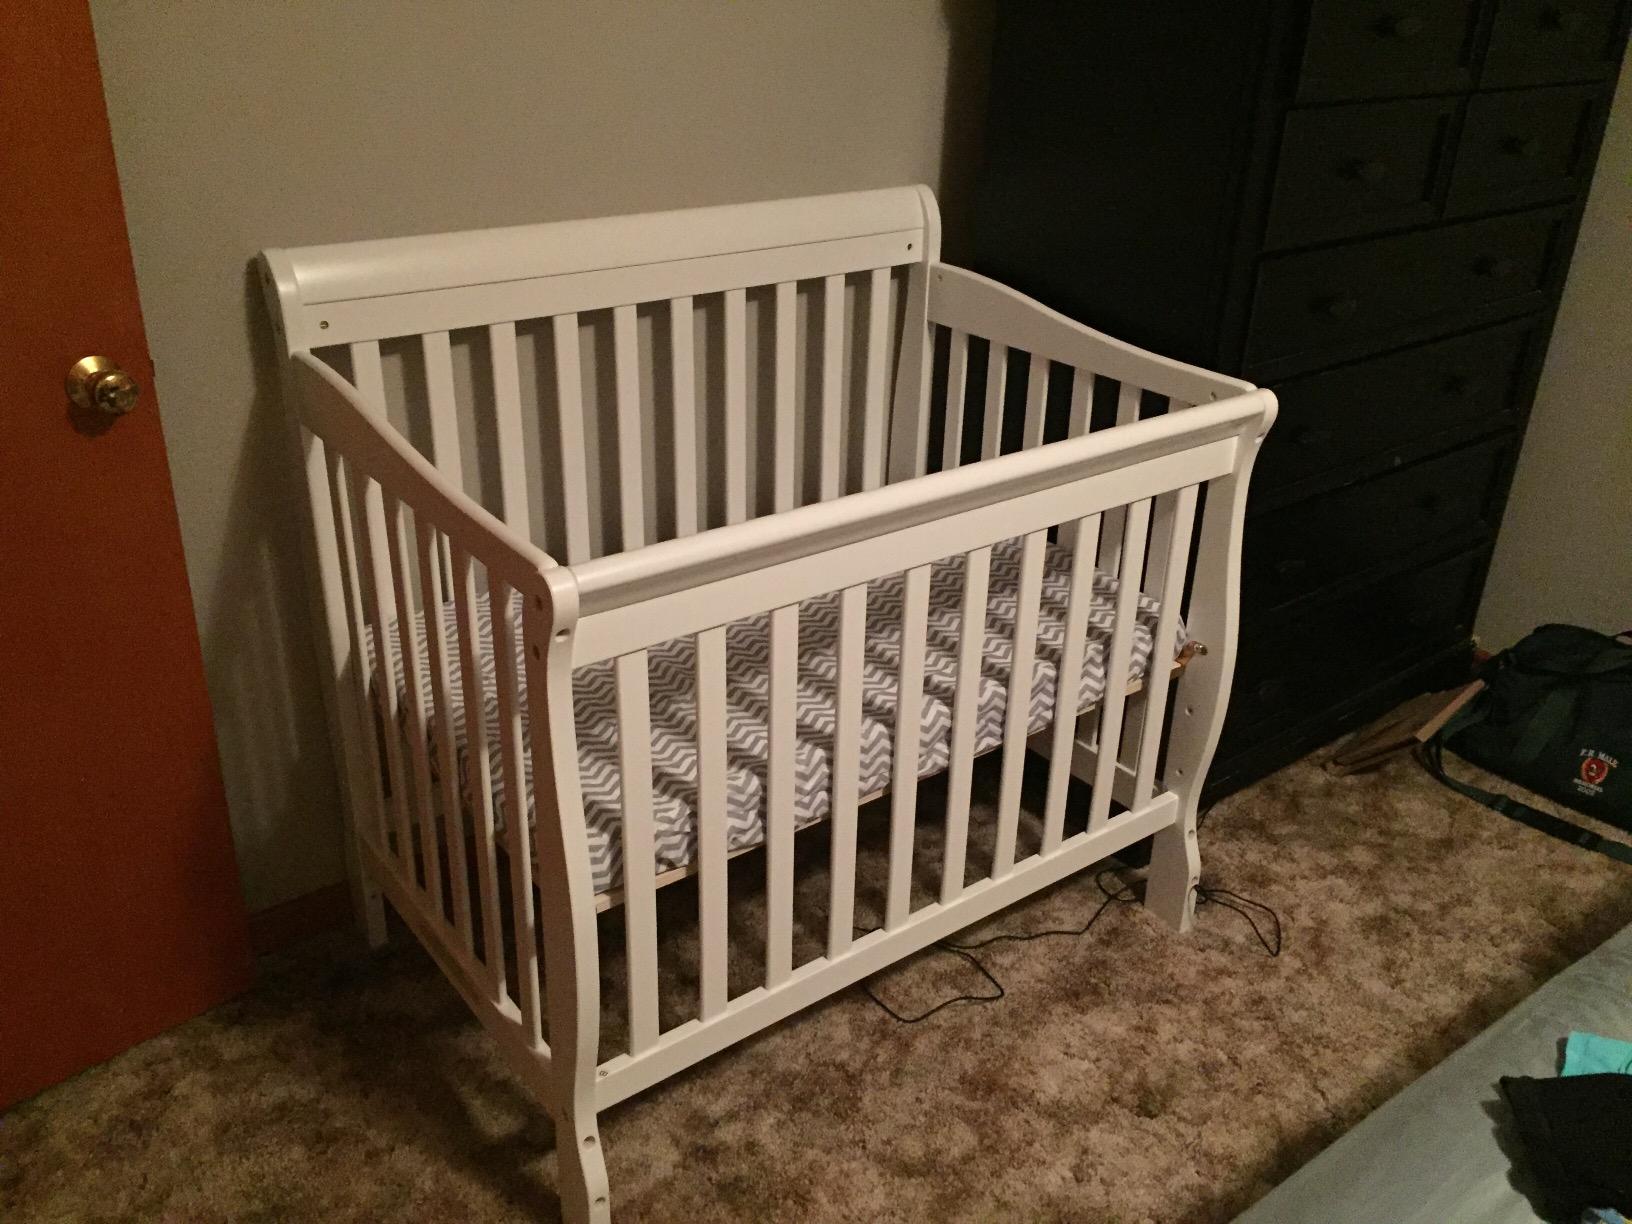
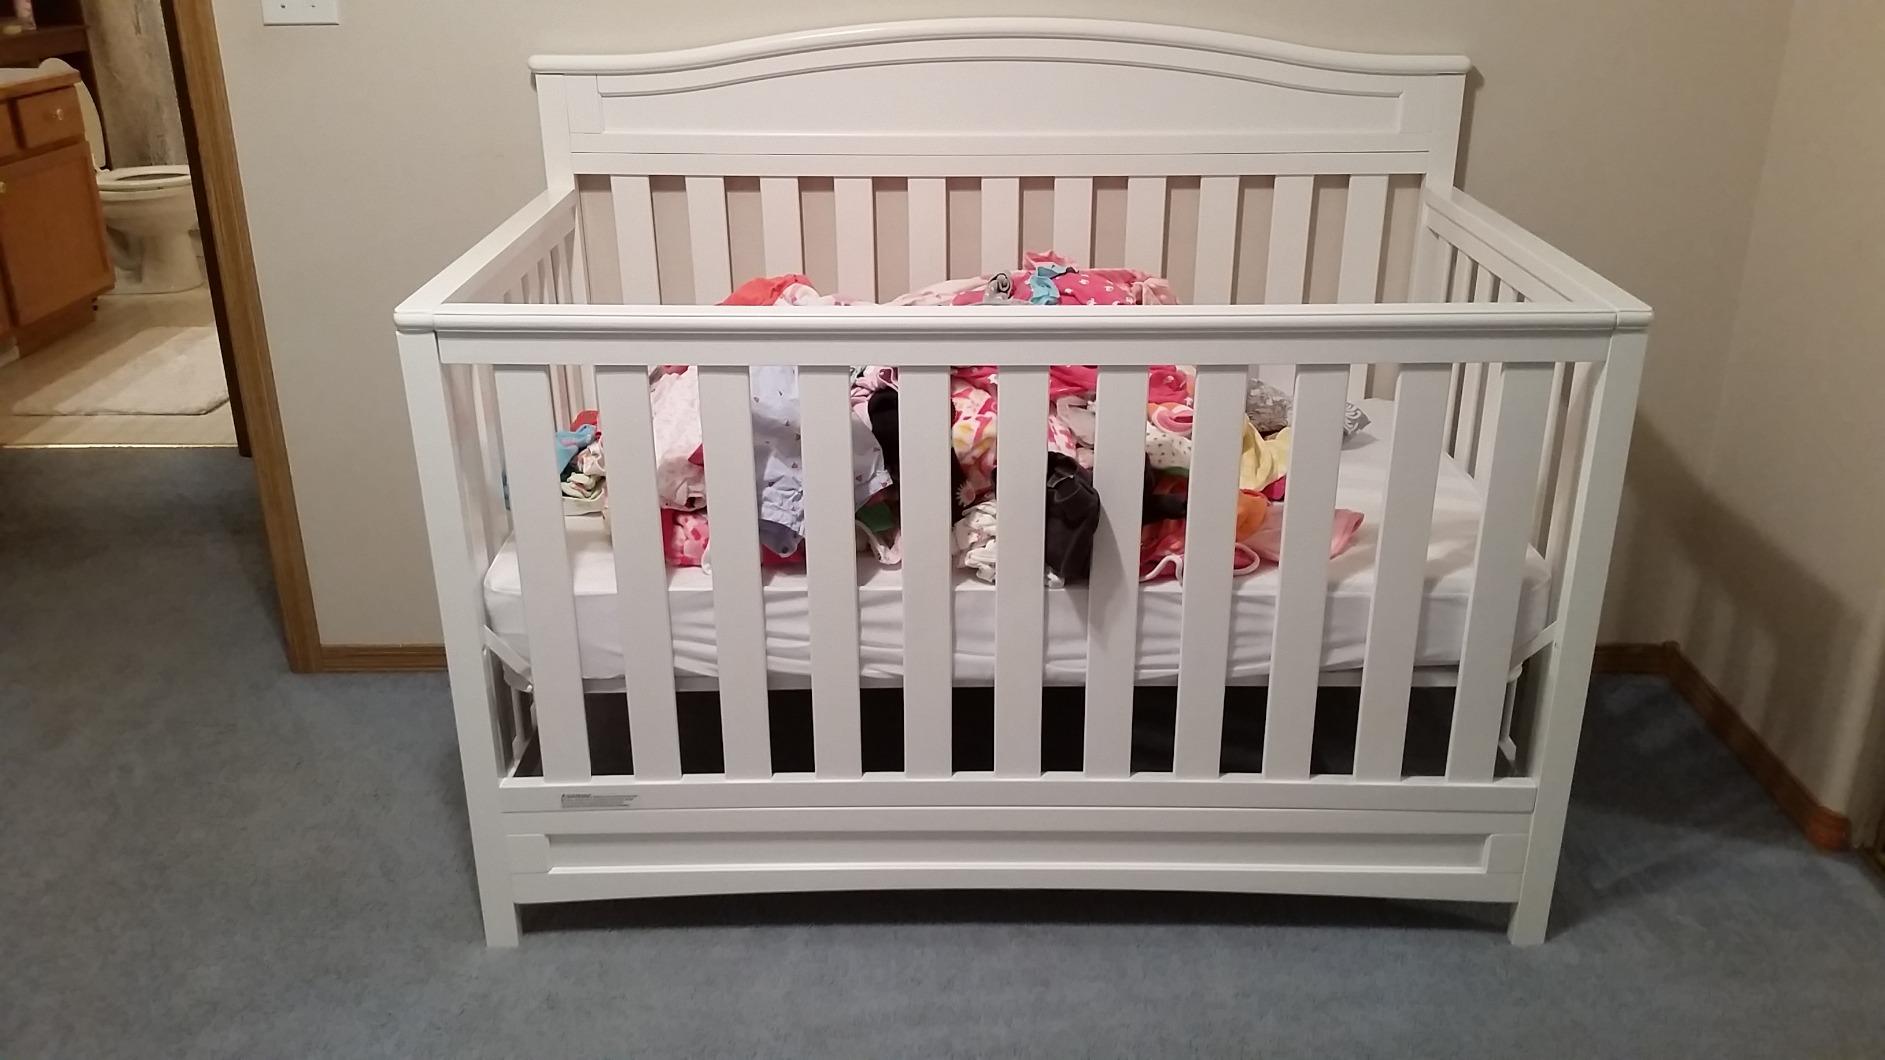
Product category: products_crib
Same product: no